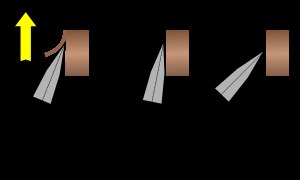
Mikrotom / Mikrotomknive / Skærevinkel: deklination og inklination
Definition af begrebet inklination inden for mikrotomi-teknikken
En Mikrotom er et skæreapparat hvormed man kan fremstille meget tynde snit til mikroskopi-præparater. Disse præparater kan monteres på glasplader, objektglas, og gennemlyses i mikroskopet. Præparaterne kan f.eks. fremstilles af biologisk materiale. Mikrotomen finder typisk anvendelse på bløde materialer, f.eks. inden for medicinen og biologien og til analyser af kunststoffer. Biologisk materiler bliver normalt fikseret før det skæres, dvs. hærdes ved en kemisk proces. Prøven kan derpå indlejres i en flydende substans som smeltet paraffin eller epoxy, som man derpå lader størkne til en fast blok. Der findes flere typer af mikrotomer. Tykkelsen af et snit lavet på mikrotom er tyndere end et menneskehår, typisk mellem 10 og 100 µm.